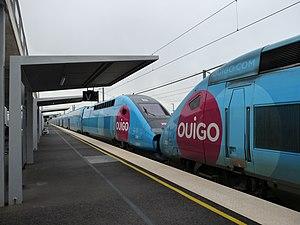
La gare de Montpellier-Sud-de-France est une gare ferroviaire française, qui se situe sur le contournement de Nîmes et de Montpellier. Budgétisée à 135 millions d'euros et financée par un partenariat public-privé, c'est une « gare-pont » surélevée.